Place Croix-Paquet

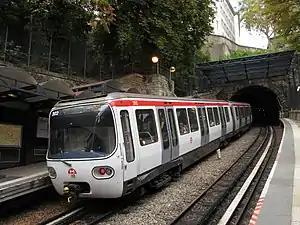
Metro train line C view from entry of the Croix-Paquet station, close to the square

The square seems more like an intersection of streets and illustrates the very old concept "platea" which referred to the wide section of a street. It is frequented by pedestrians and motor vehicles of all kinds, as it is located on a major strand of access to the various quarters of the 4th arrondissement of Lyon.